Clarion (instrument)

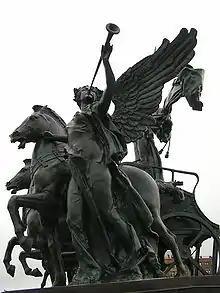
Straight trumpet, short enough to have clarion notes. High pitched trumpets are shorter instruments. In comparison to the busine, the trumpet pictured is shorter. The añafil (Spanish renaming of Arabic "Nafir", also called "buisine" was between 4 and 7 feet long. Calling it "clairon," Nicot said the "nafir" at 4.25-5 ft long served as treble for the Moore's other trumpets, which sounded tenor and bass tones. Some of those trumpets such as the modern Moroccan "nafir" reach about 6 ft long, and the Tajikistani "karnay" can reach as long as 6 ft 10 (210 cm).

In war the trumpet historically had a harsh sound, often described as, "like the braying of an ass." As technology improved the ability of trumpets to take pressure and reach more notes and higher notes, that higher-pitched sound became the focus of the term clarion. By the 14th century, it was described as high-pitched, shrill, or clear sounding.